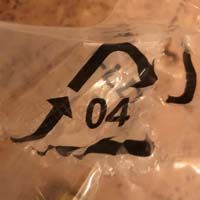
Plastic recycling code class: 4_low_density_polyethylene_PE-LD